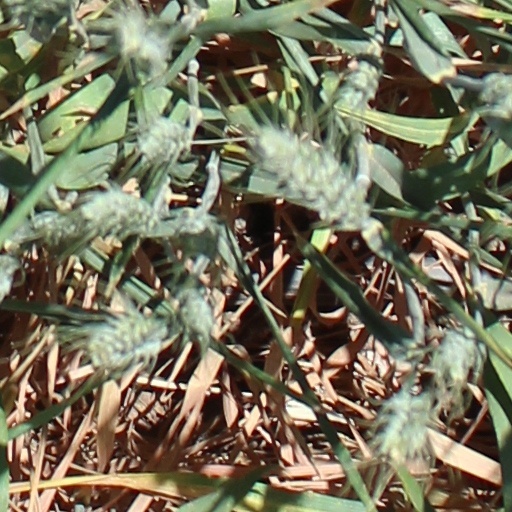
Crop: wheat